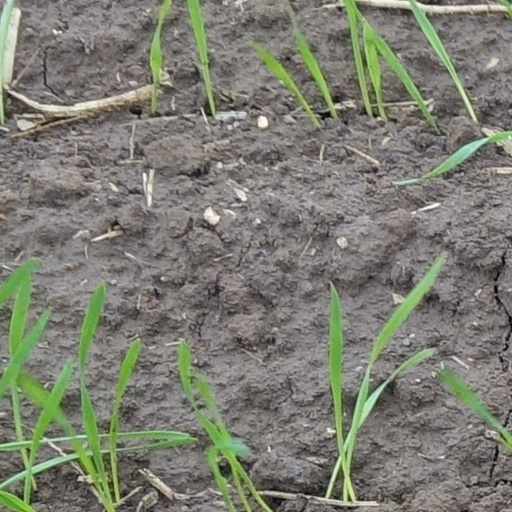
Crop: wheat